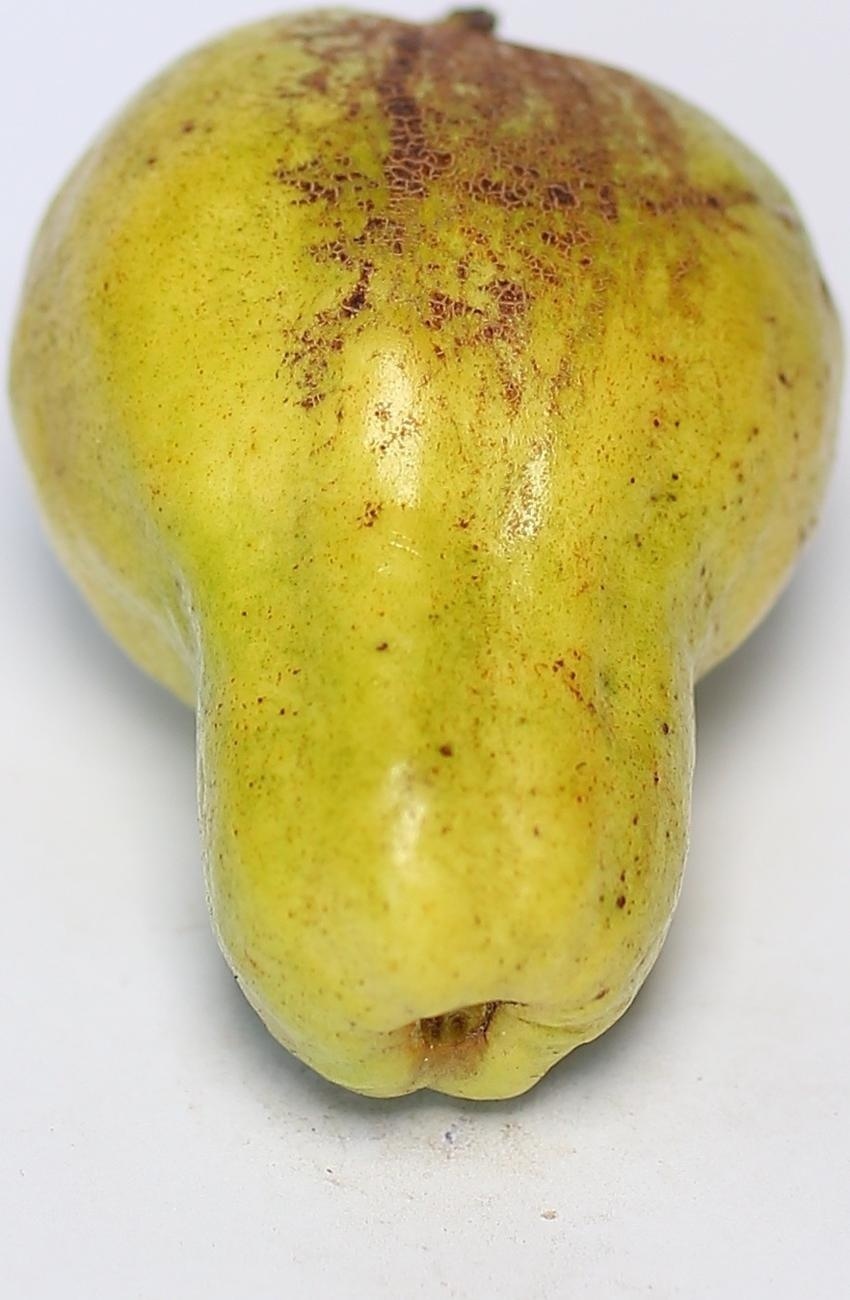
Maturity: mature-green
Variety: local-sindhi